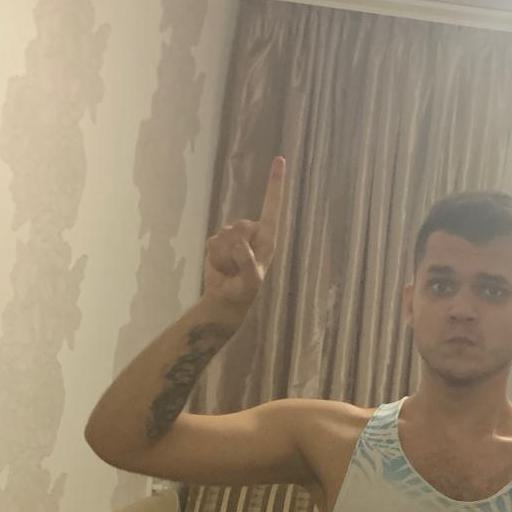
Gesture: one